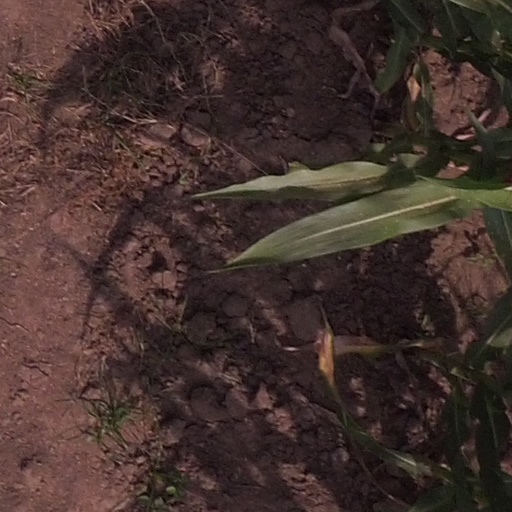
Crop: maize; corn